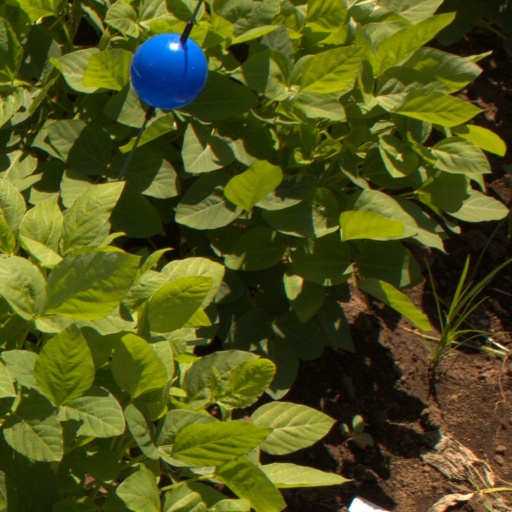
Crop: soybean